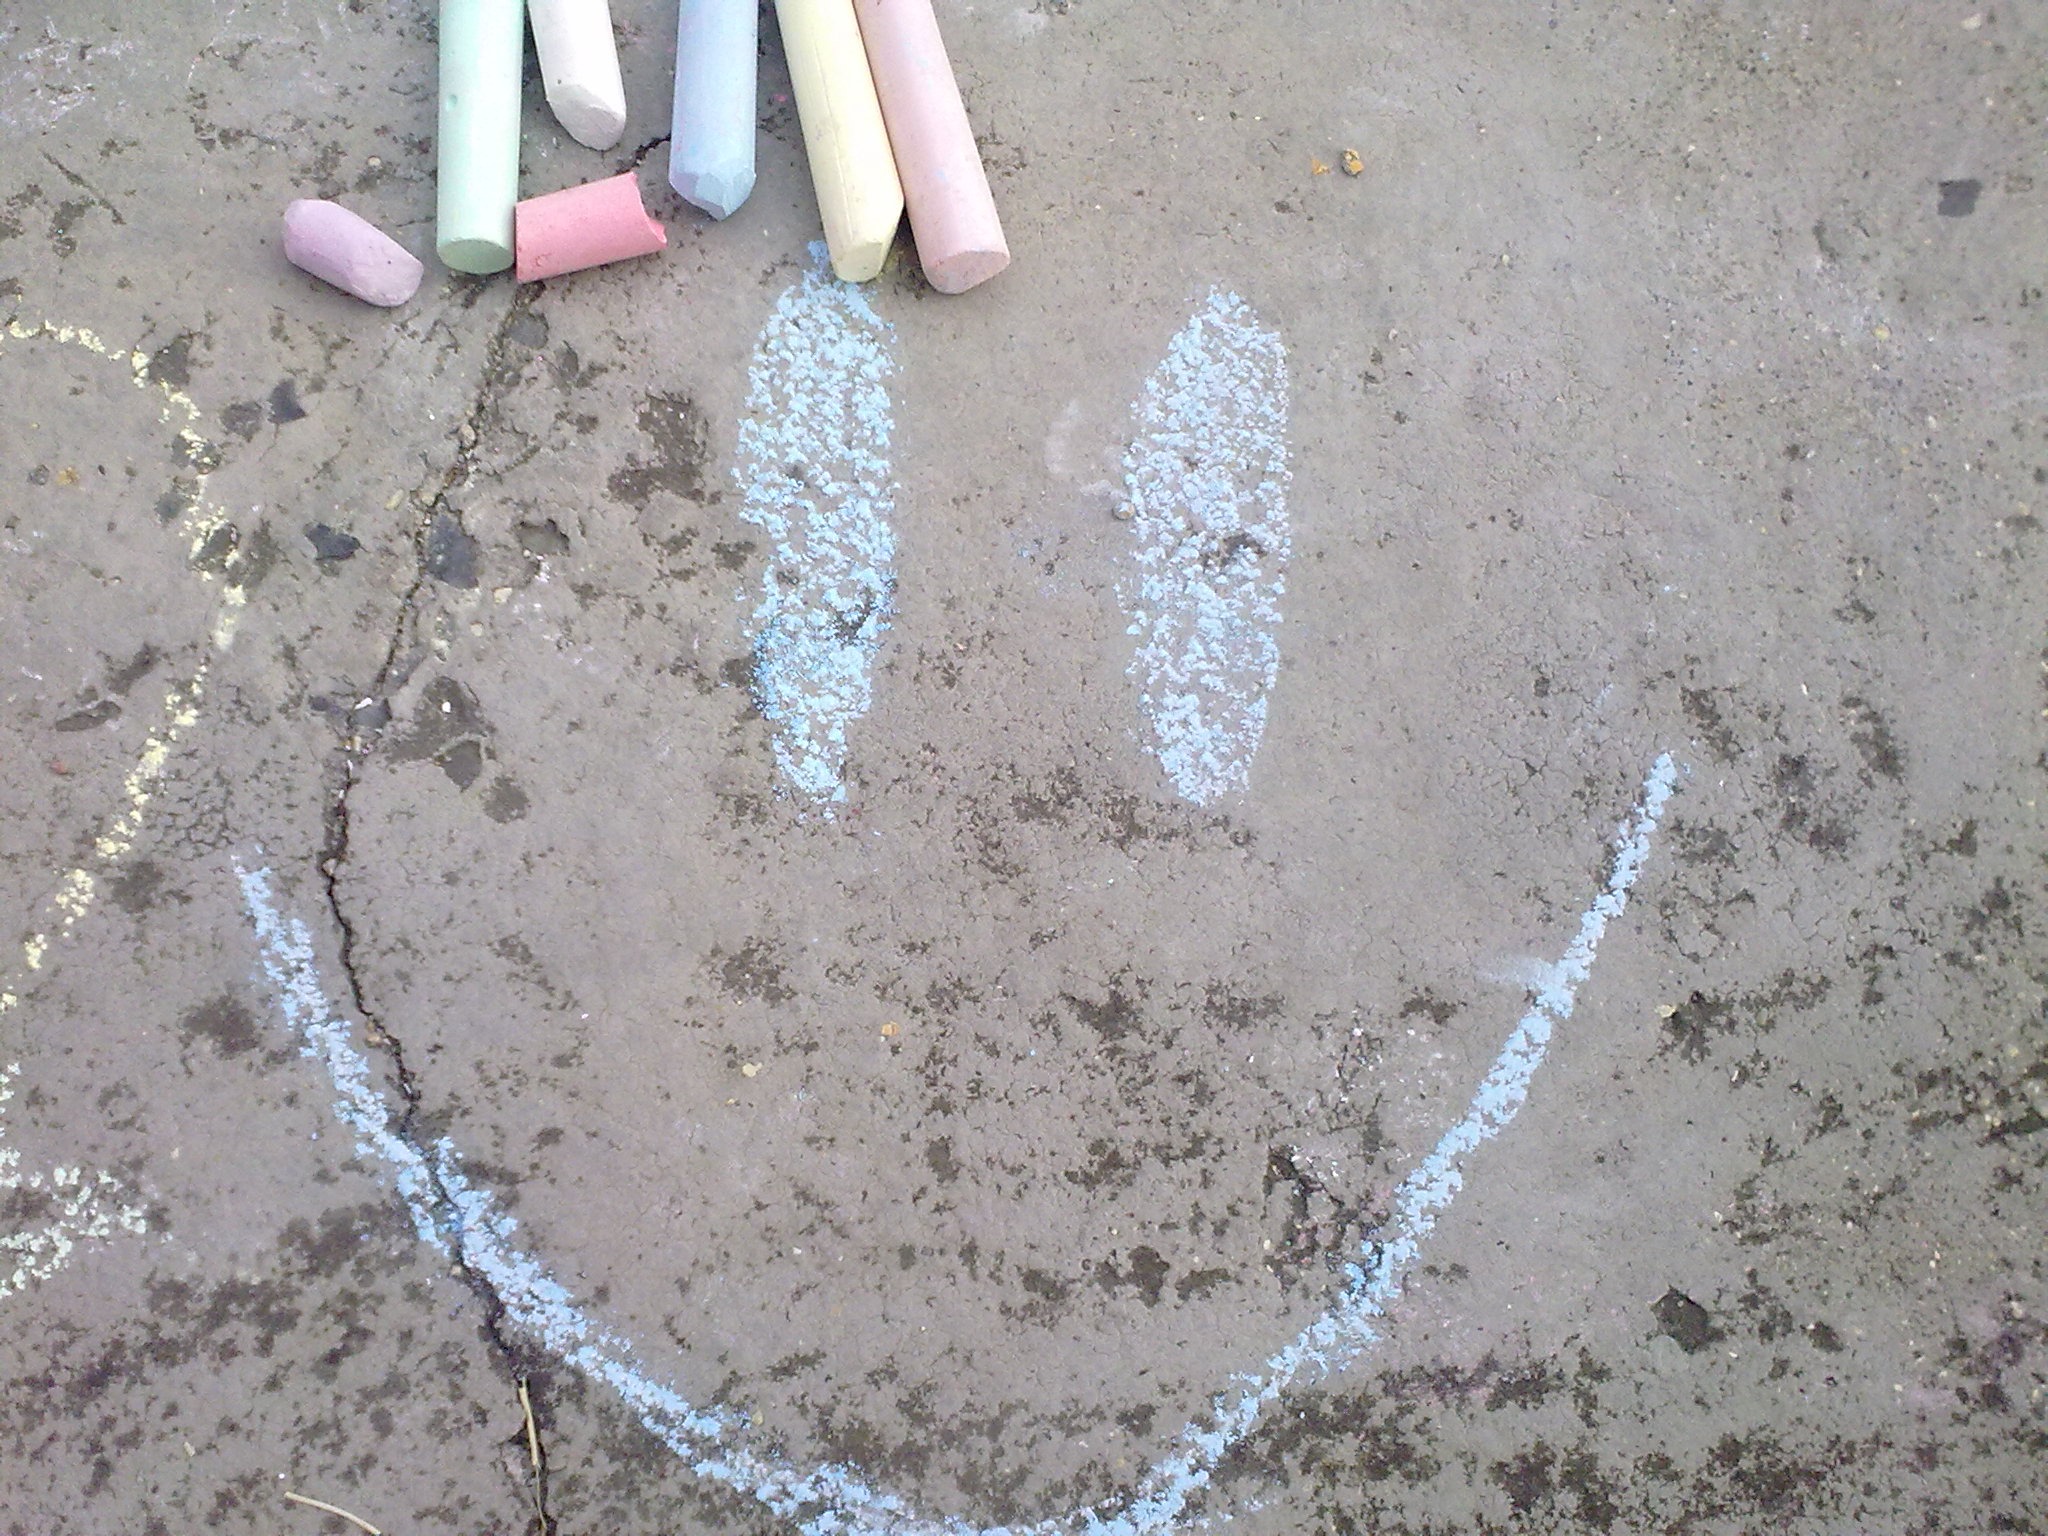
sand, floor, soil, material, cheerful, face, chalk, pleasure, cretaceous, smiley, flooring, hoot